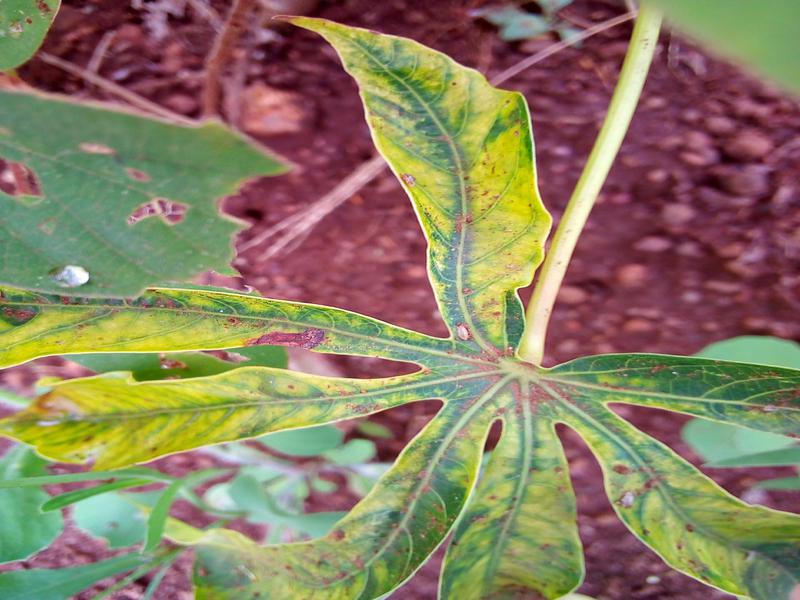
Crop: cassava
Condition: mosaic_disease